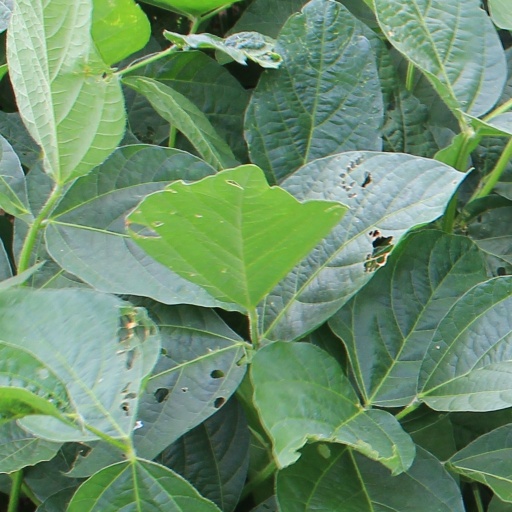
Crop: soybean